Robert Ingersoll Aitken

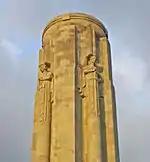
Sculptural details at the top of the 217 ft. column of the Liberty Memorial in Kansas City, Missouri.

Robert Ingersoll Aitken (May 8, 1878 – January 3, 1949) was an American sculptor. Perhaps his most famous work is the West Pediment of the United States Supreme Court Building.